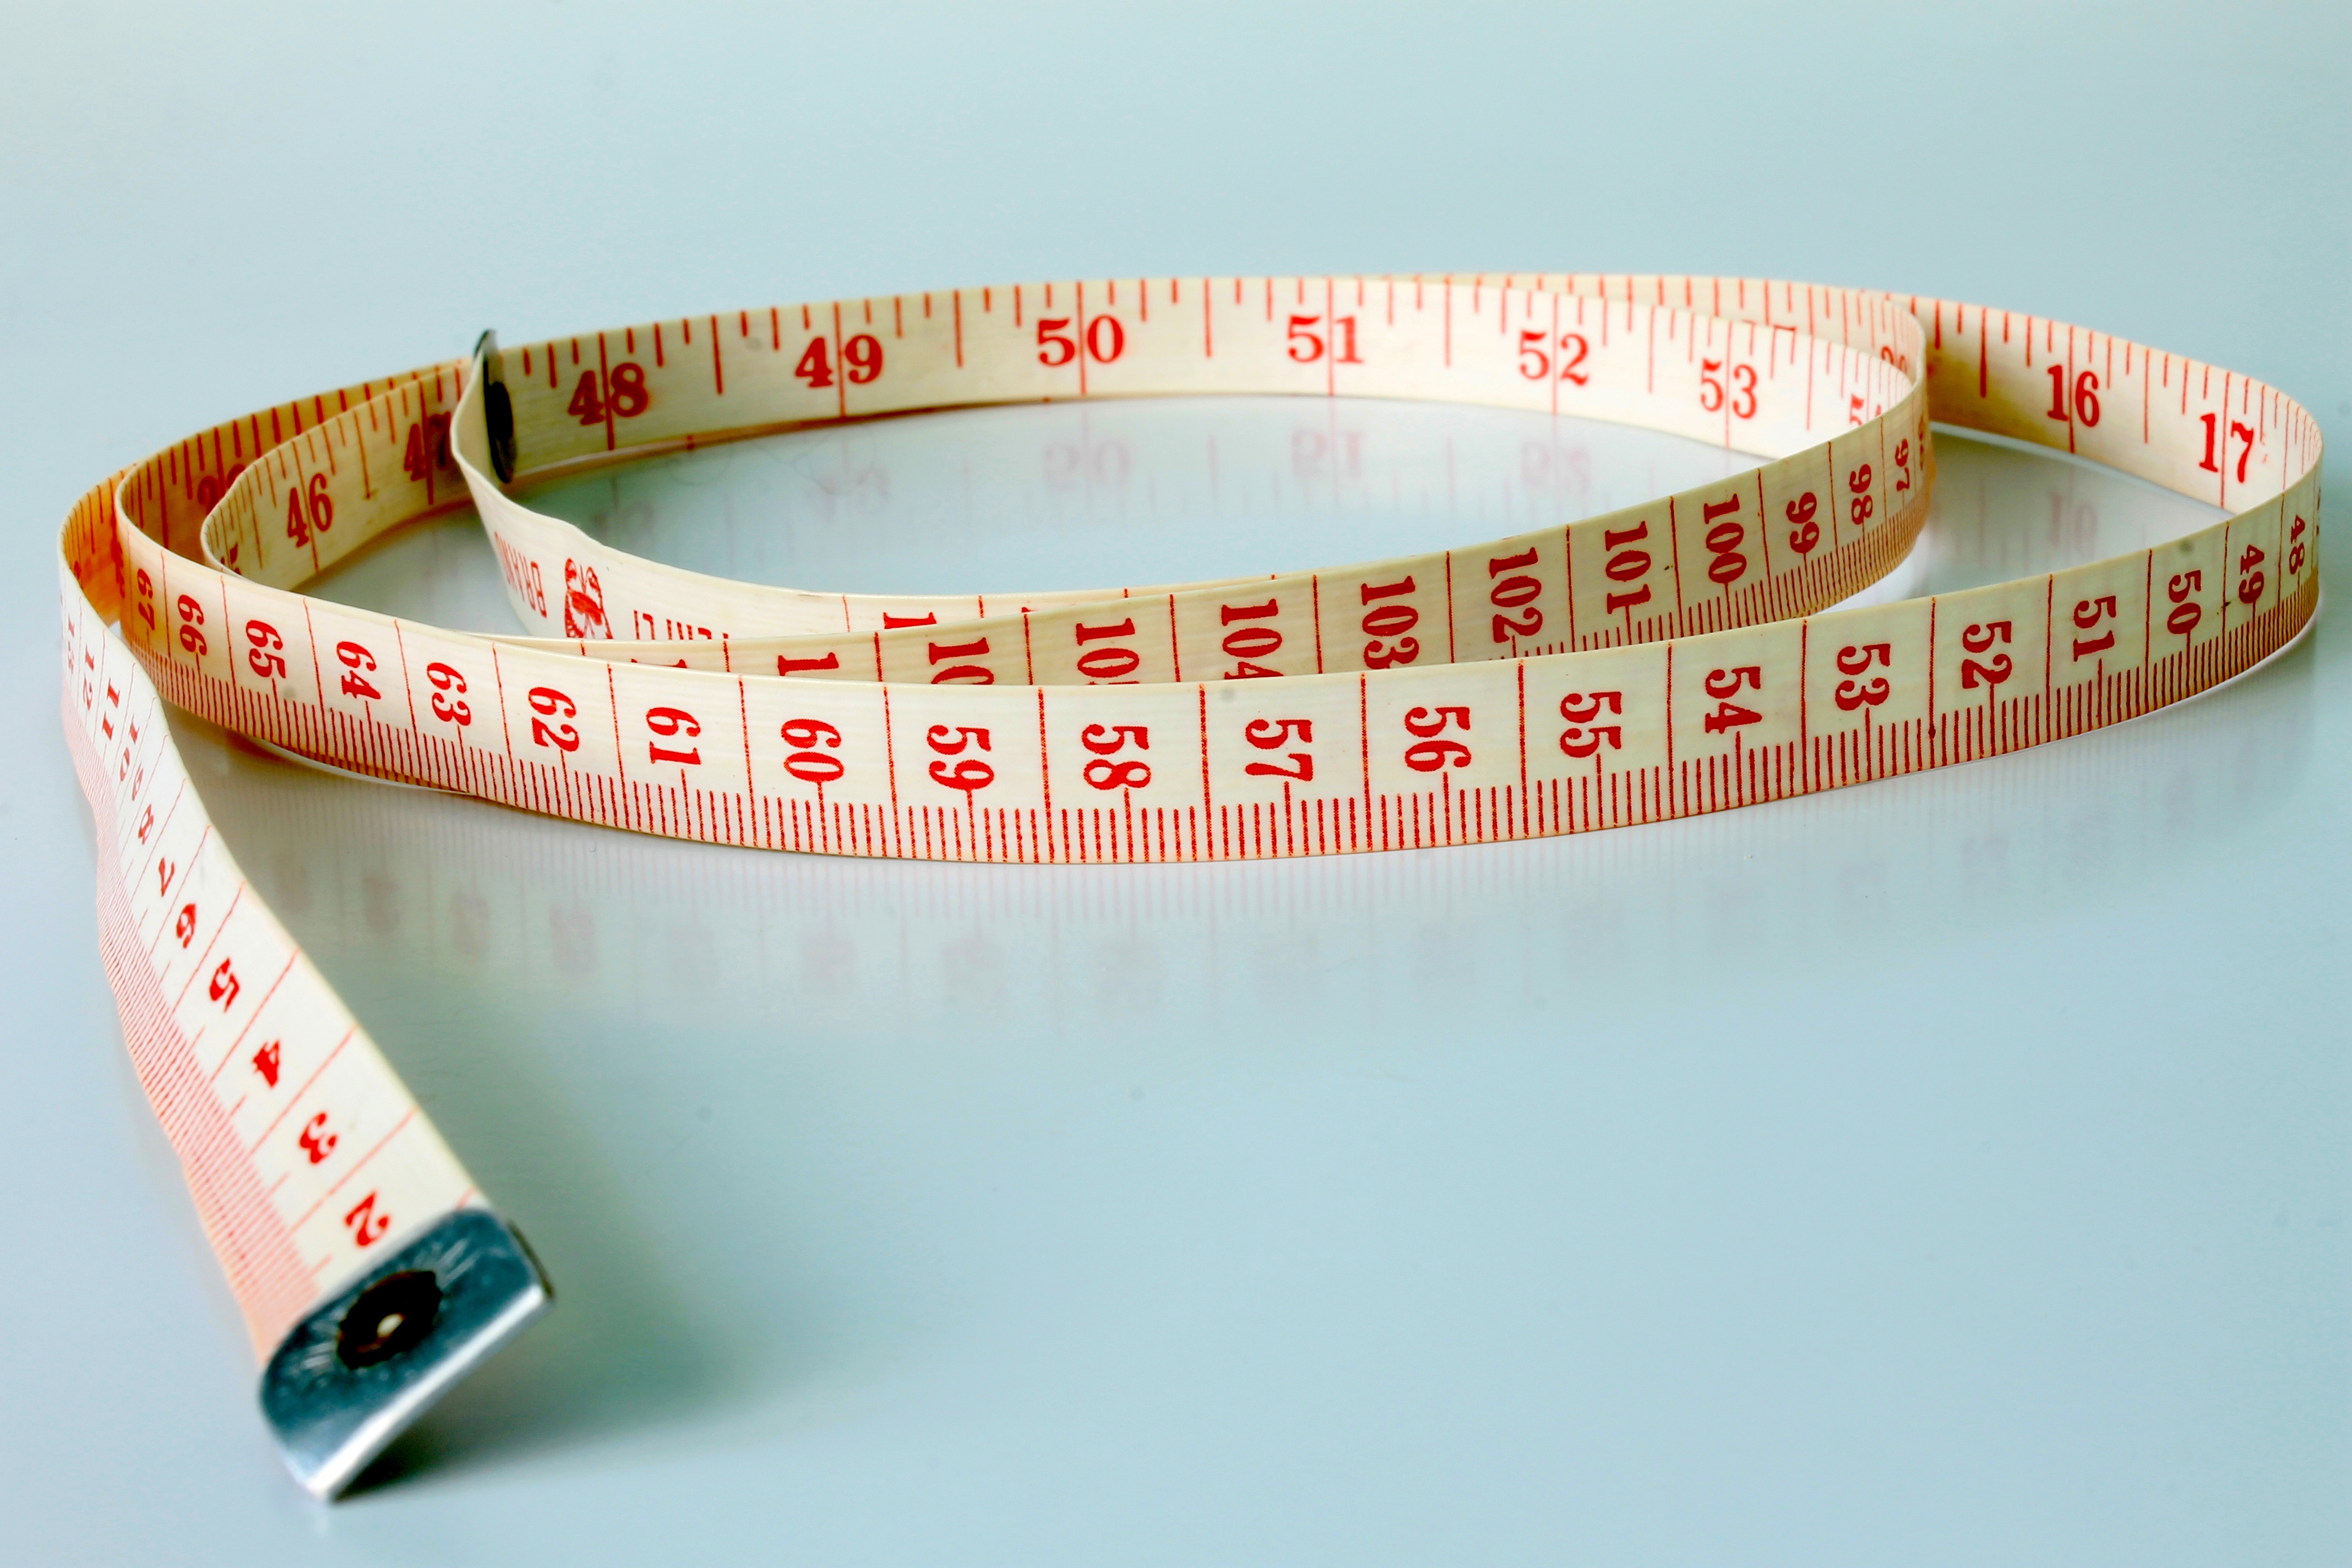
hand, metro, measure, scale, measurement, bangle, bracelet, jewellery, size, tape, tape measure, cm, meters, inch, fashion accessory